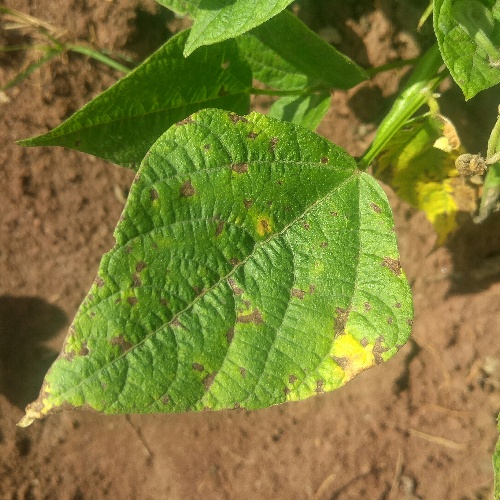
Leaf condition: angular_leaf_spot